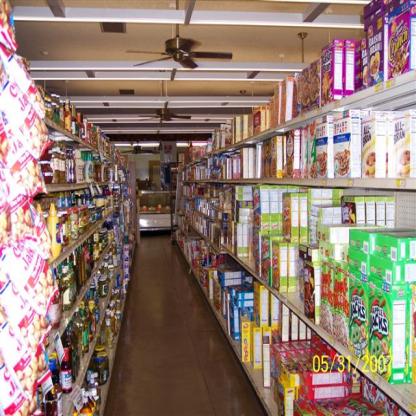
Scene: Indoor